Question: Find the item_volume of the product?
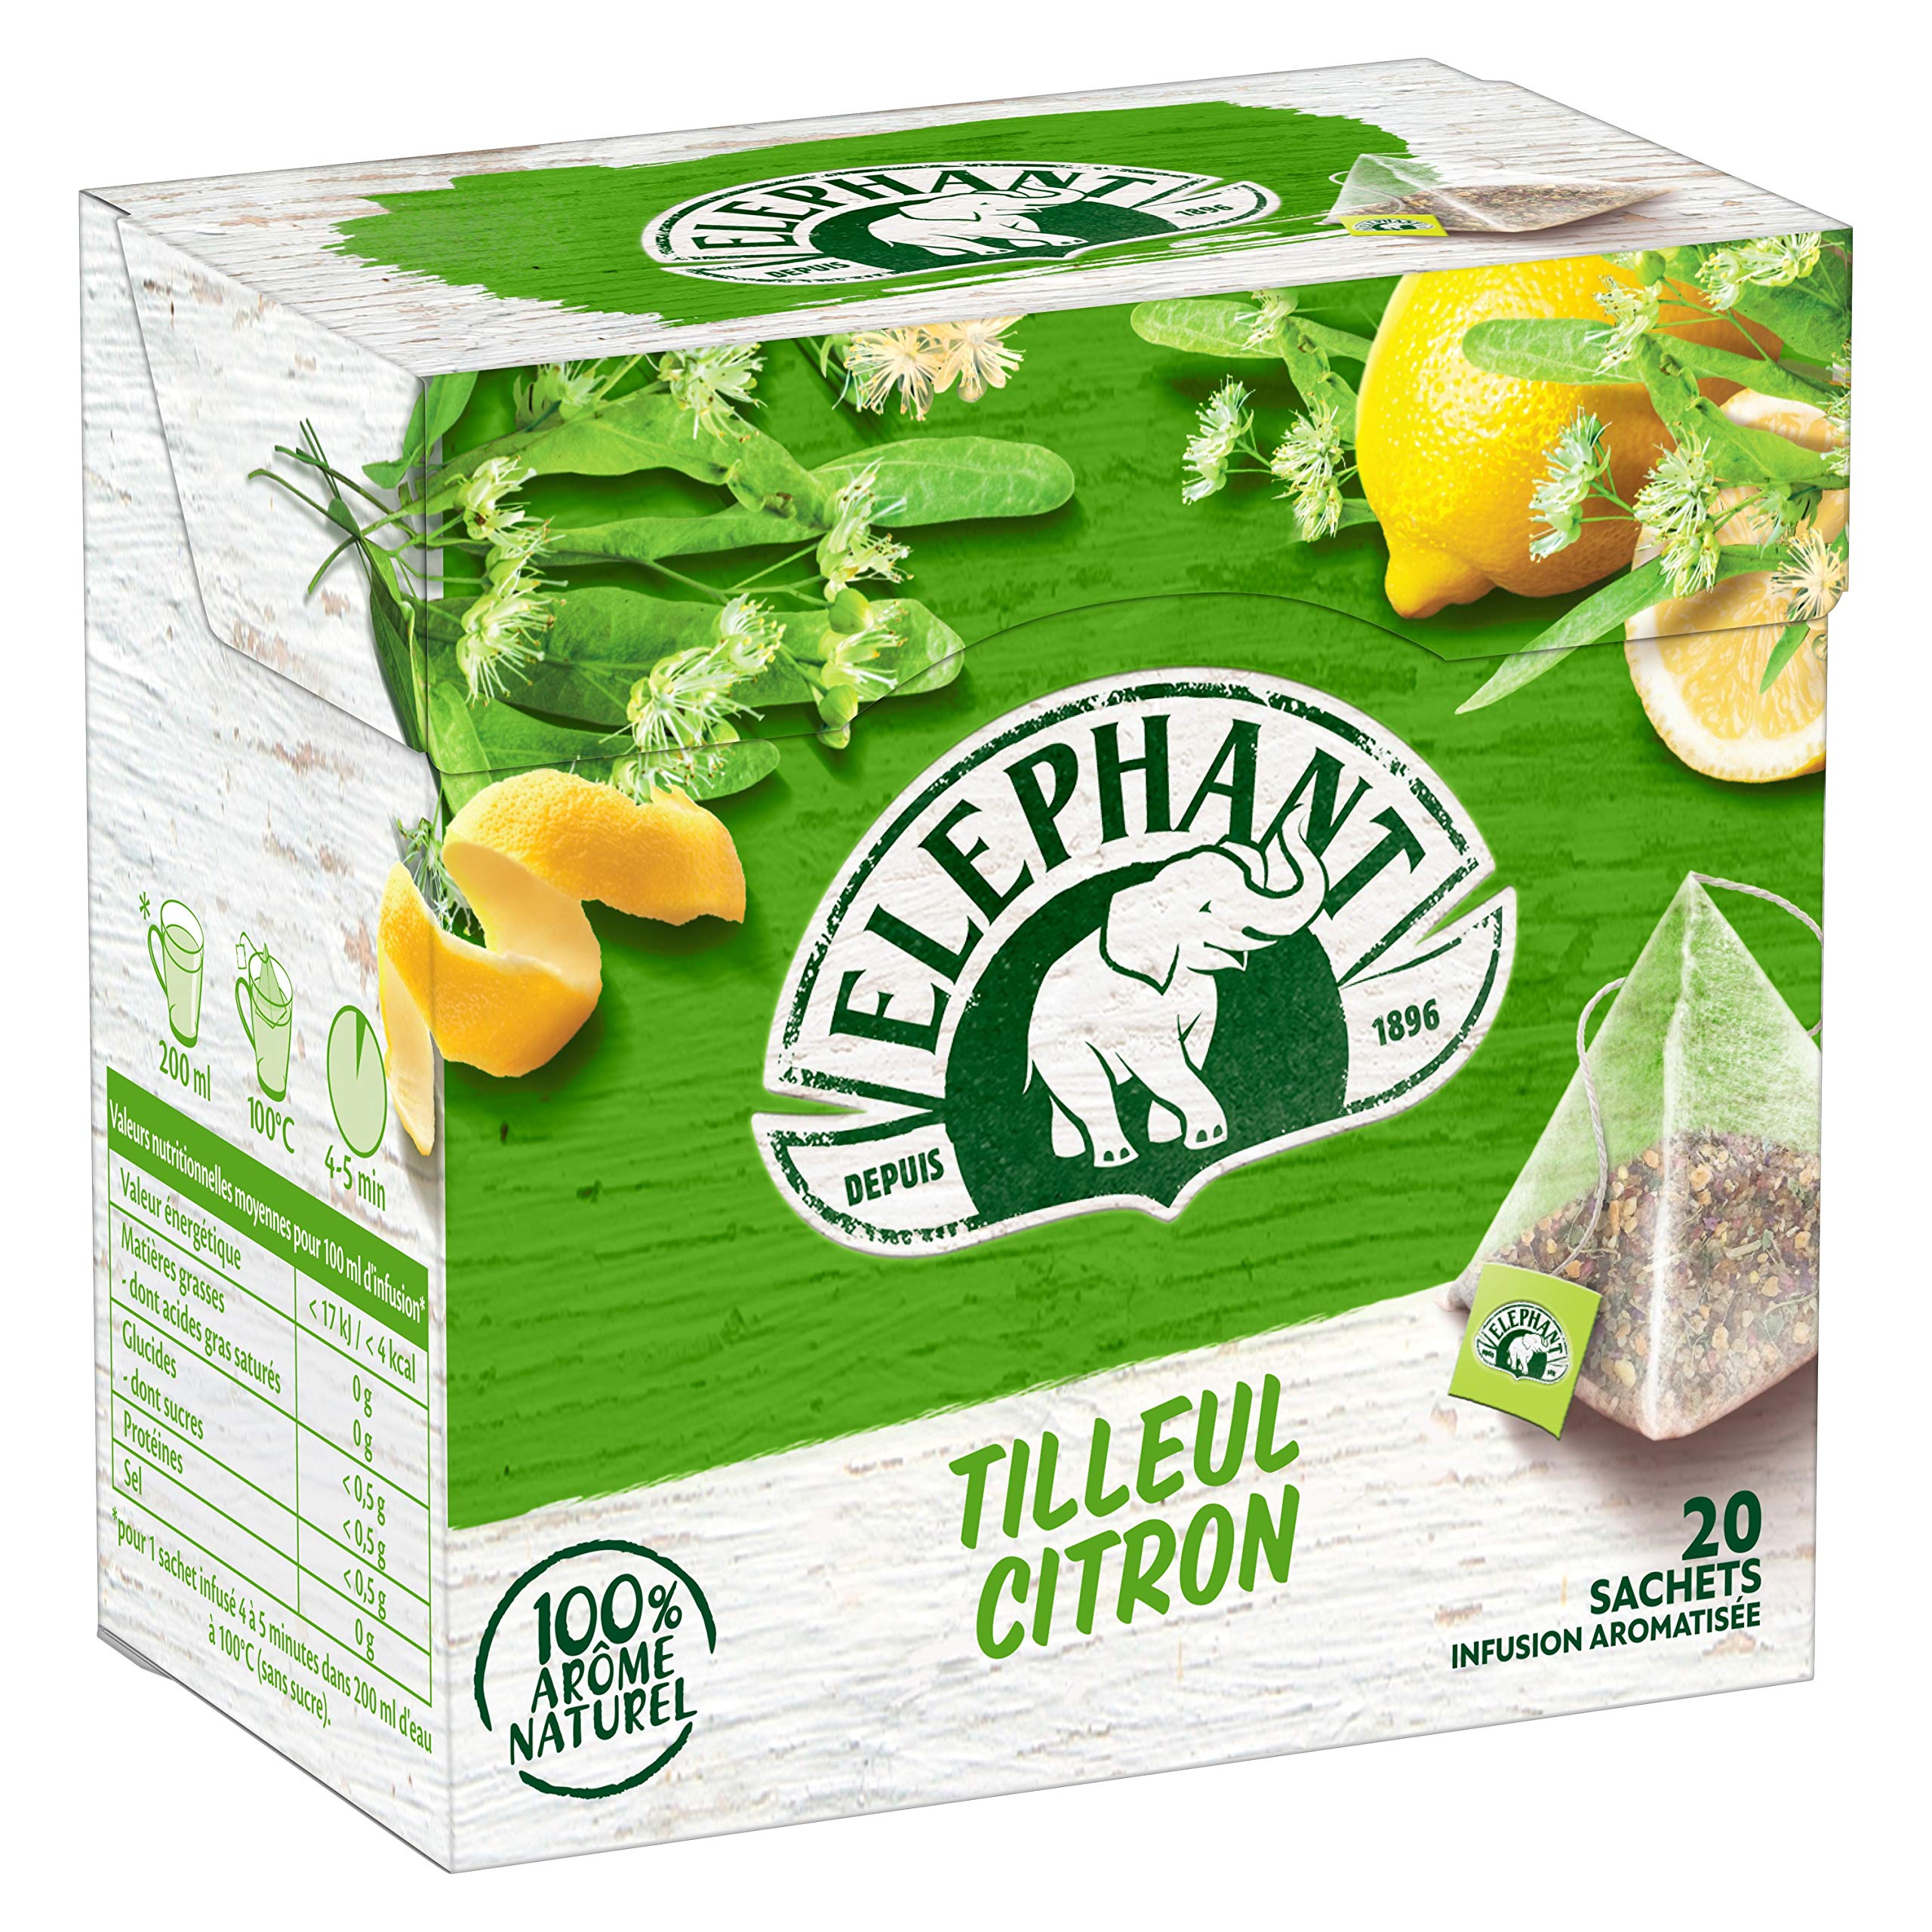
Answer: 200.0 millilitre